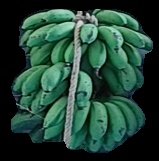
Variety: rasbale
Grade: grade2